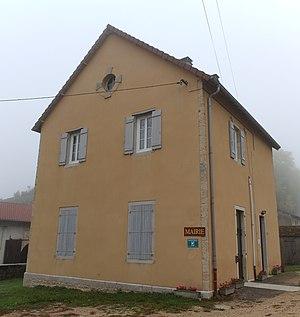
Mairie de L'Aubépin, Les Trois-Châteaux.
L'Aubépin est une ancienne commune française située dans le département du Jura, en région Bourgogne-Franche-Comté.